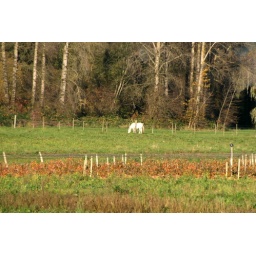
A white horse grazing in a field........